War for the Planet of the Apes

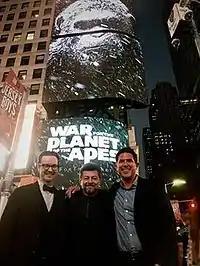
Matt Reeves, Andy Serkis and Dylan Clark at New York Comic Con 2016 for the "War for the Planet of the Apes" panel

After seeing his cut of "Dawn", 20th Century Fox and Chernin Entertainment signed Matt Reeves to return as director for a third installment of the reboot series. In January 2014, the studio announced the third film, with Reeves returning to direct and co-write along with Bomback, and Peter Chernin, Rick Jaffa and Amanda Silver serving as producers. During an interview in mid-November 2014 with MTV, Andy Serkis said they did not know the next film's setting. "...It could be five years after the event. It could be the night after the events of where we left "Dawn"." In May 2015, the title was first given as "War of the Planet of the Apes". By October 2015, it had been retitled as "War for the Planet of the Apes". When director Reeves and screenwriter Bomback came on board to helm "Dawn", the film already had a release date, which led to an accelerated production schedule. However, with the third installment, Fox wanted to give the duo plenty of time to write and make the film. Taking advantage of this, the two bonded with each other more than before.